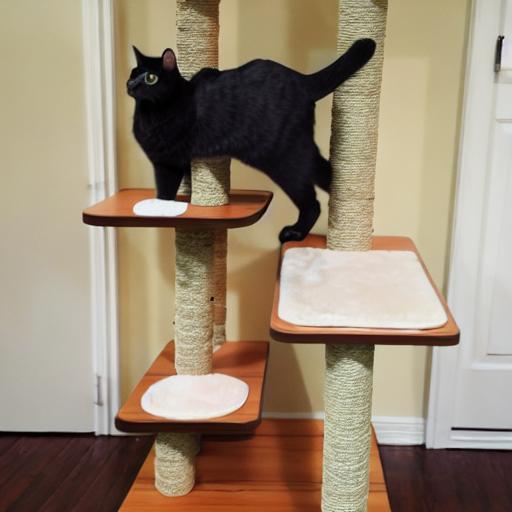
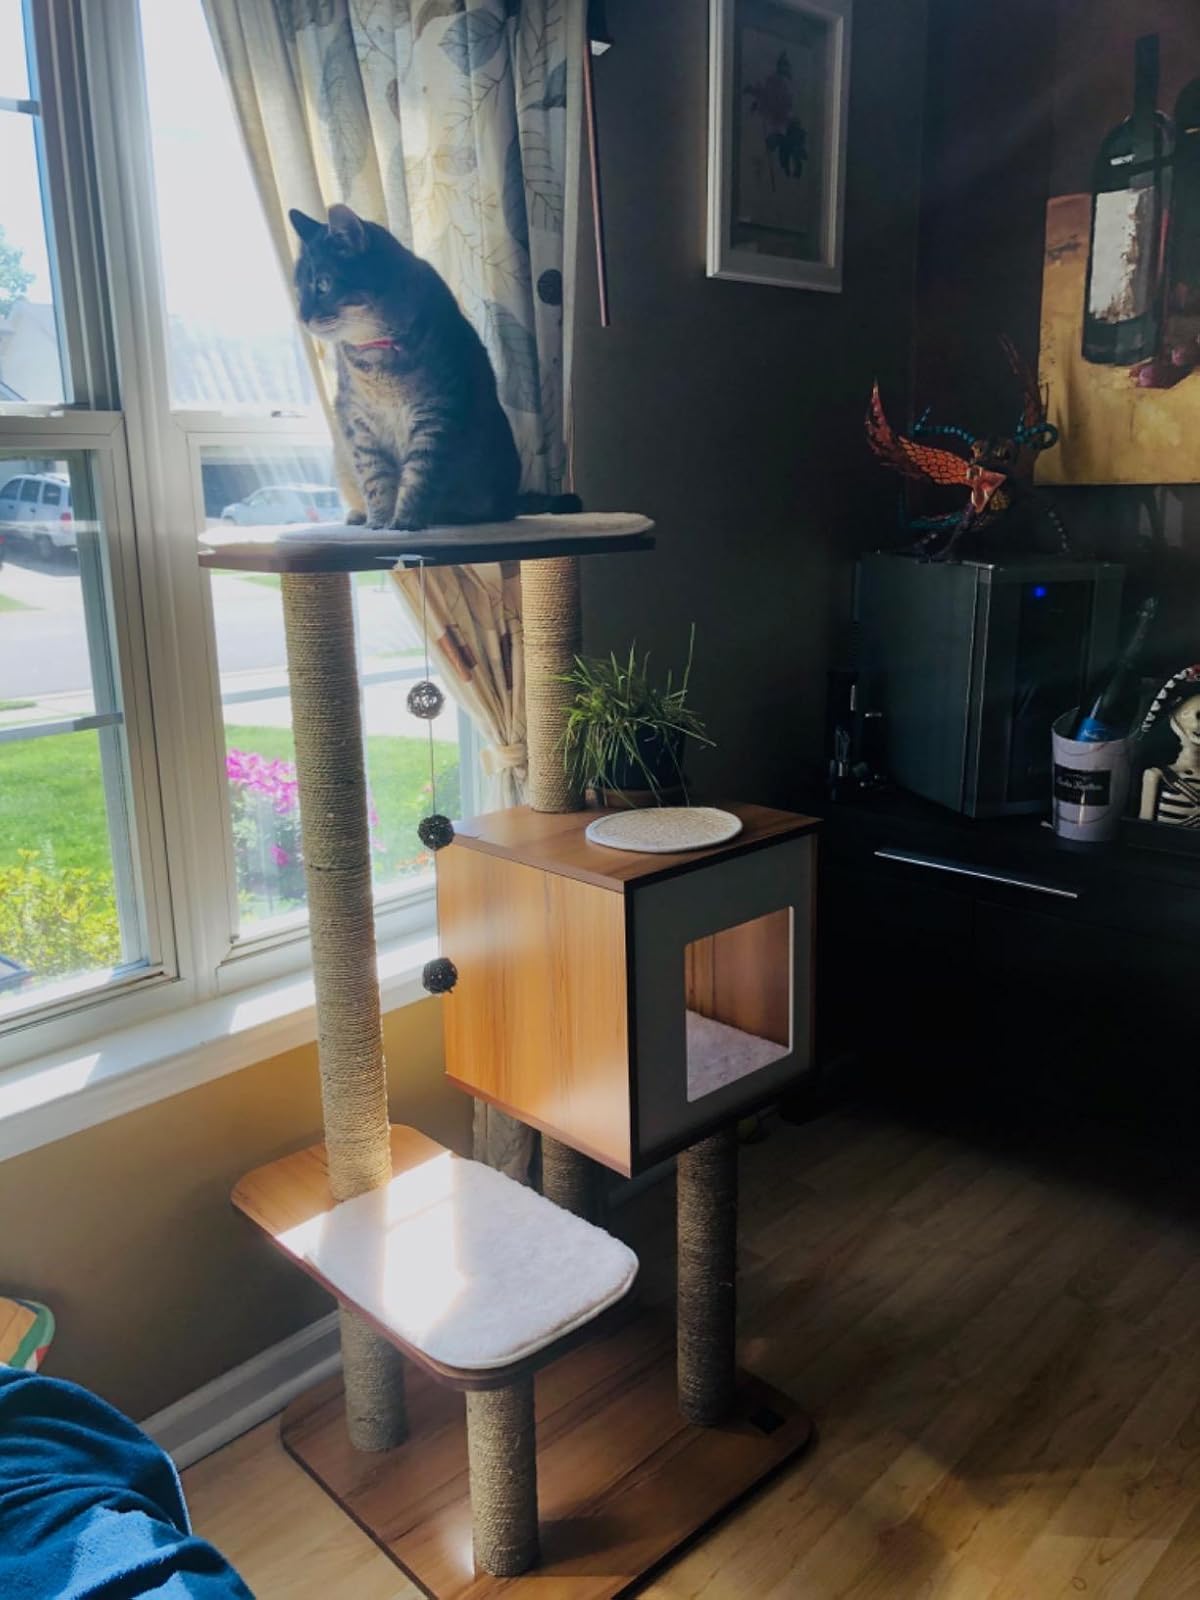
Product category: items_cat tree
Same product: no